2013 Northeastern China smog

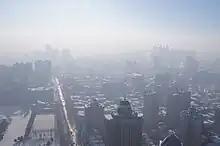
Smog in Harbin, China in December 2012

All highways in the surrounding Heilongjiang province were closed. In Harbin, all primary and middle schools and the airport were closed for three days.